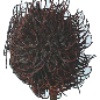
Label: rambutan